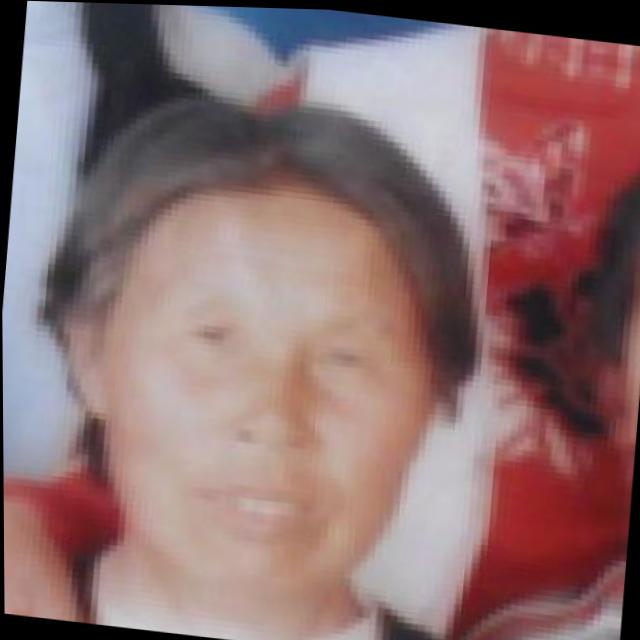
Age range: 65+